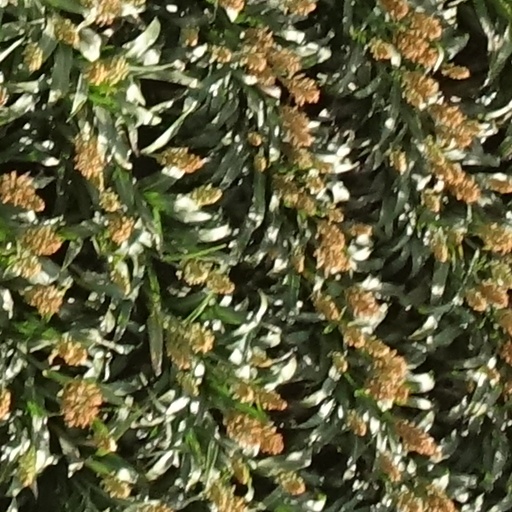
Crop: sorghum